Batman: Knightfall

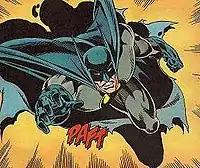
Dick Grayson assuming the role of Batman during the "Prodigal" storyline from "Batman" #513 (Dec. 1994), a homage to Dick's first appearance as Robin in "Detective Comics" #38 (1940). Art by Mike Gustovich.

Shortly after the events of "", Bruce reaffirms his partnership with Tim, resolving the tension caused by Bruce's unwillingness to accept help during the Arkham prison break. Bruce passes the mantle of Batman to Grayson so he can finish his recuperation, re-evaluate what it will take to restore his aura of invincibility, and make plans for improvements. This begins the "Prodigal" storyline, a reference to Dick Grayson essentially being Bruce's prodigal son; Bruce had adopted Dick after his parents were murdered.